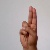
The image shows a hand gesture representing the letter 'U' in Indian Sign Language.